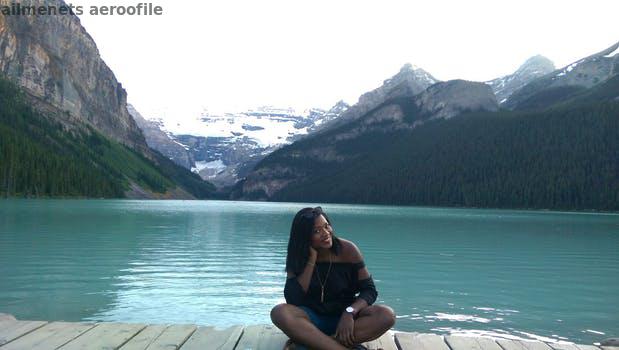
Label: Watermark